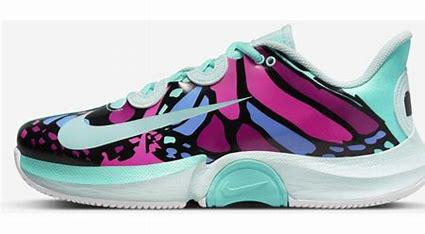
Brand: Nike
Model: Court Air Zoom GP Turbo